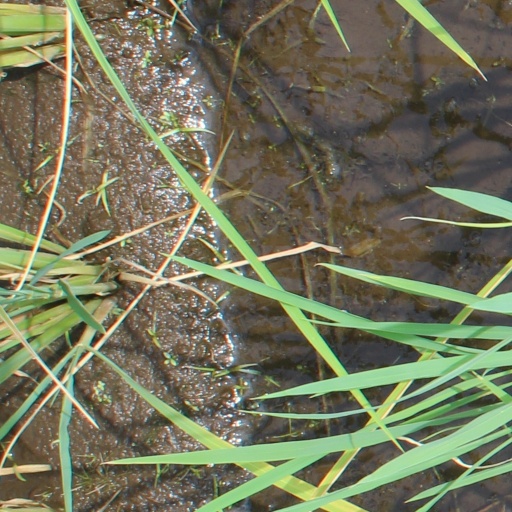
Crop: rice